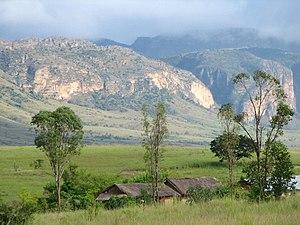
Parc National de l'Isalo, Madagascar
Le parc national de l'Isalo est une aire protégée de Madagascar, déclarée parc national en 1999.
Les écorégions de Madagascar, telles que définies par le Fonds mondial pour la nature, comprennent sept écorégions terrestres, cinq écorégions d'eau douce et deux écorégions marines. Les divers habitats naturels de Madagascar abritent une faune et une flore riches en endémisme, mais la plupart des écorégions souffrent de la perte d'habitat.